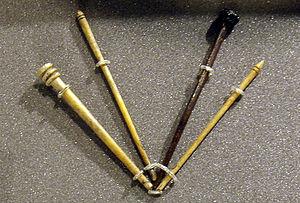
La tabletterie est le nom moderne donné à l'art de façonner des objets en os. Ceux-ci sont pour la plupart destinés à la vie quotidienne : aiguilles, épingles, peignes, dés, jetons de jeux, etc. C'est à l'époque romaine et gallo-romaine que la tabletterie connaît un développement particulier favorisé par l'expansion des villes. À l'Antiquité tardive, la tabletterie fournit même des modèles particuliers qui les rendent caractéristiques. L'artisanat de l'os existe depuis la préhistoire et se poursuit jusqu'au XIXᵉ siècle. Au cours du temps, les techniques ont évolué et les matières premières se sont diversifiées du bois de cerf à la nacre.